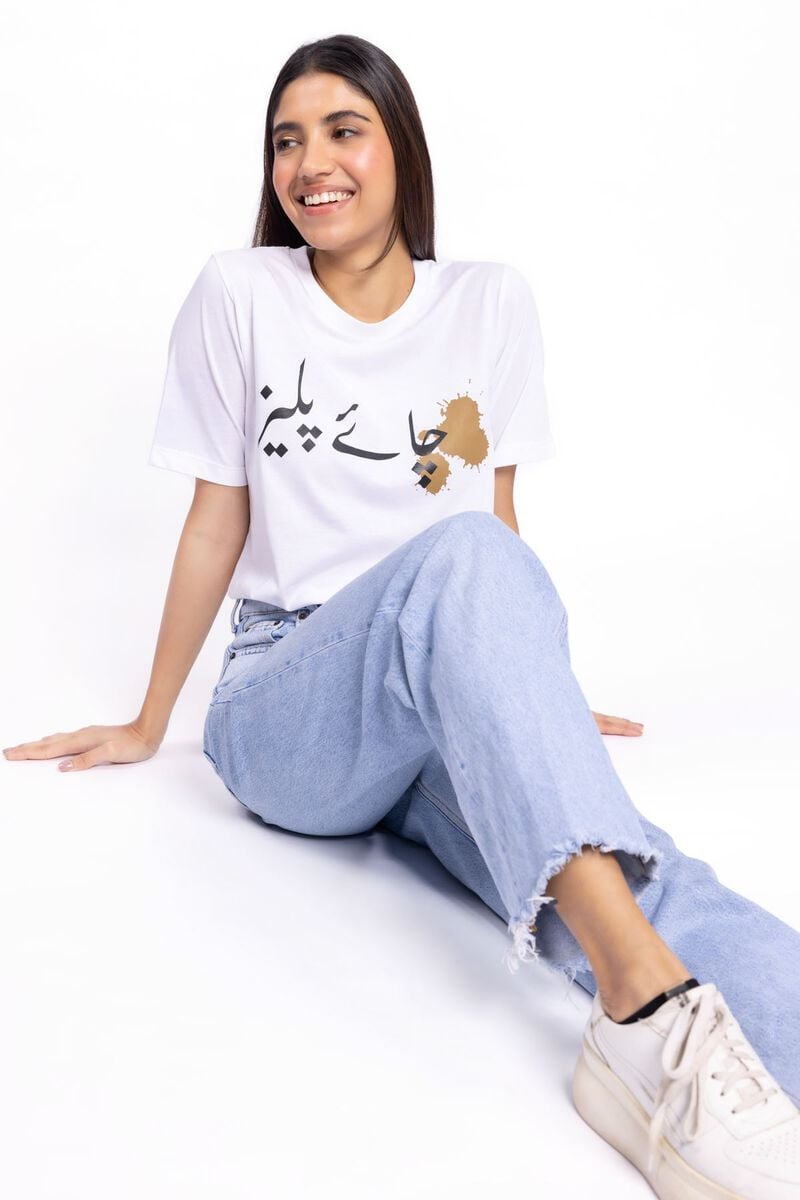
white arabic logo tee